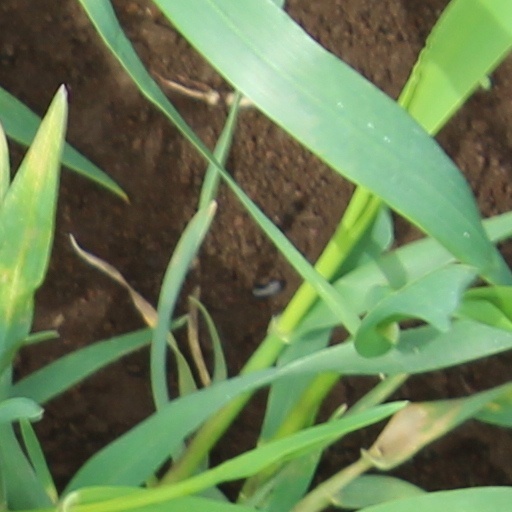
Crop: wheat